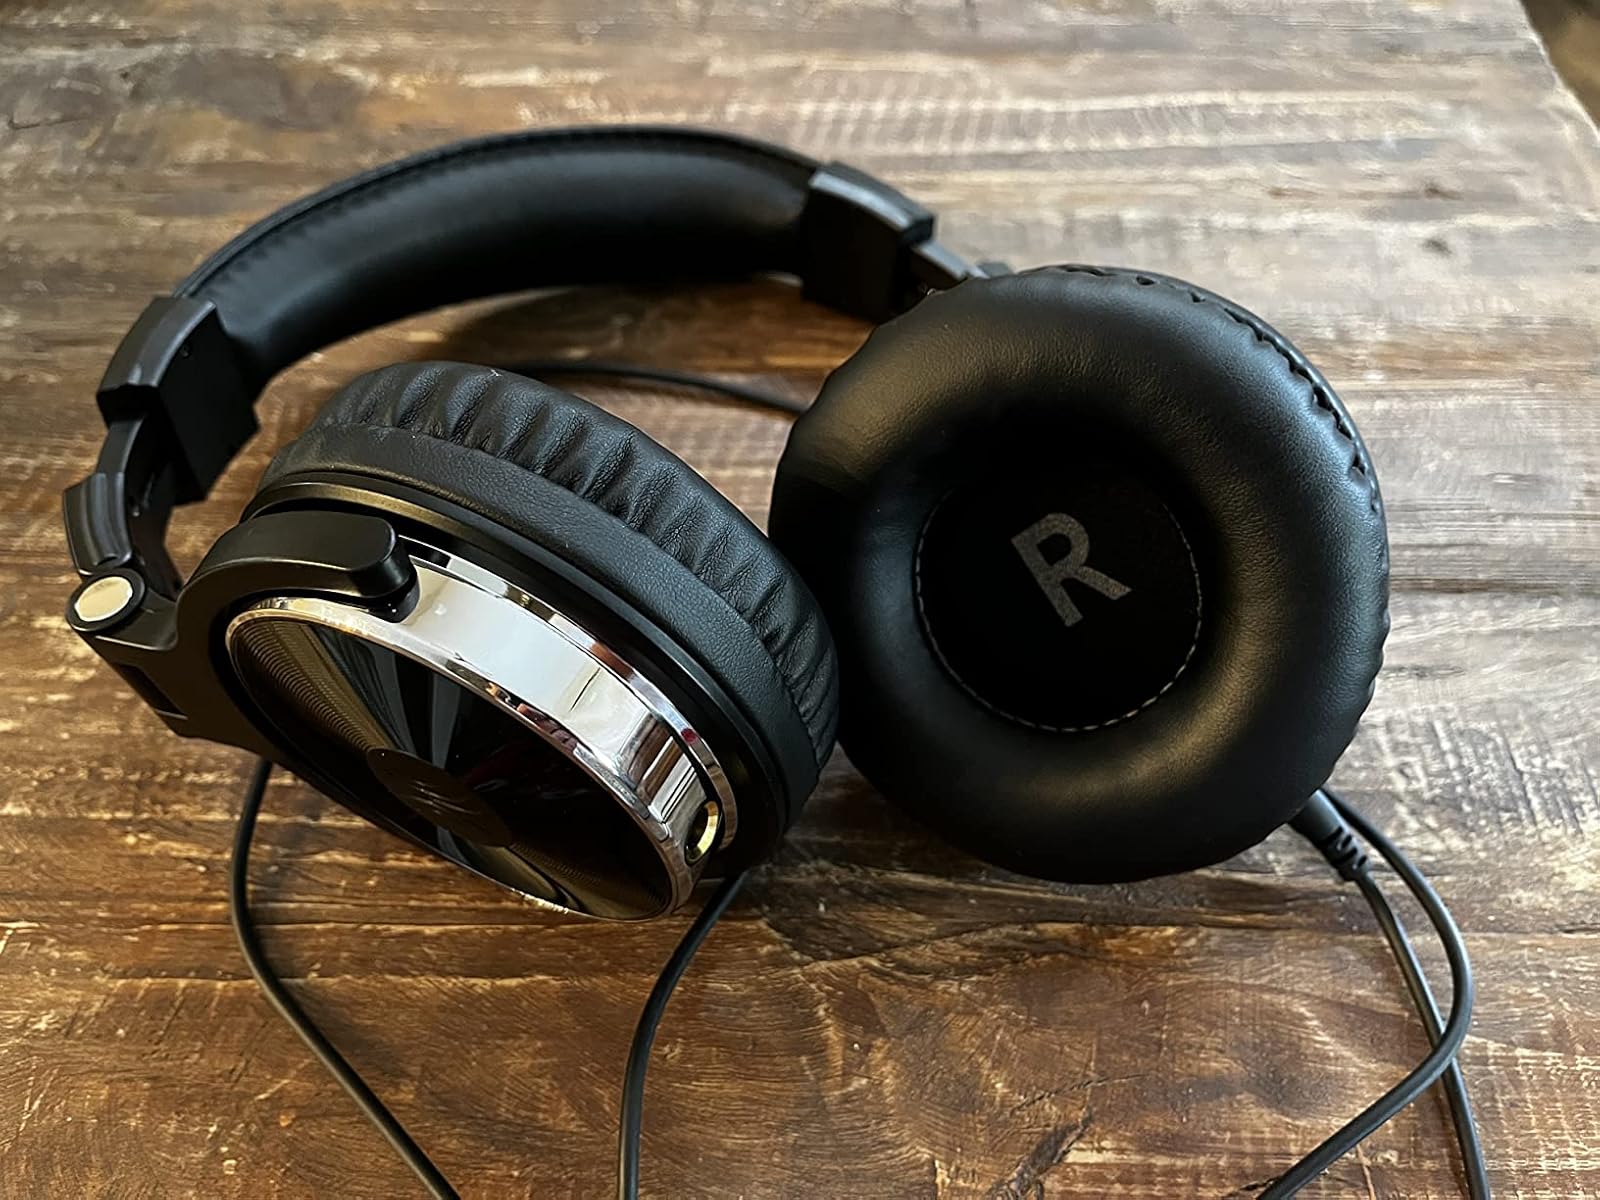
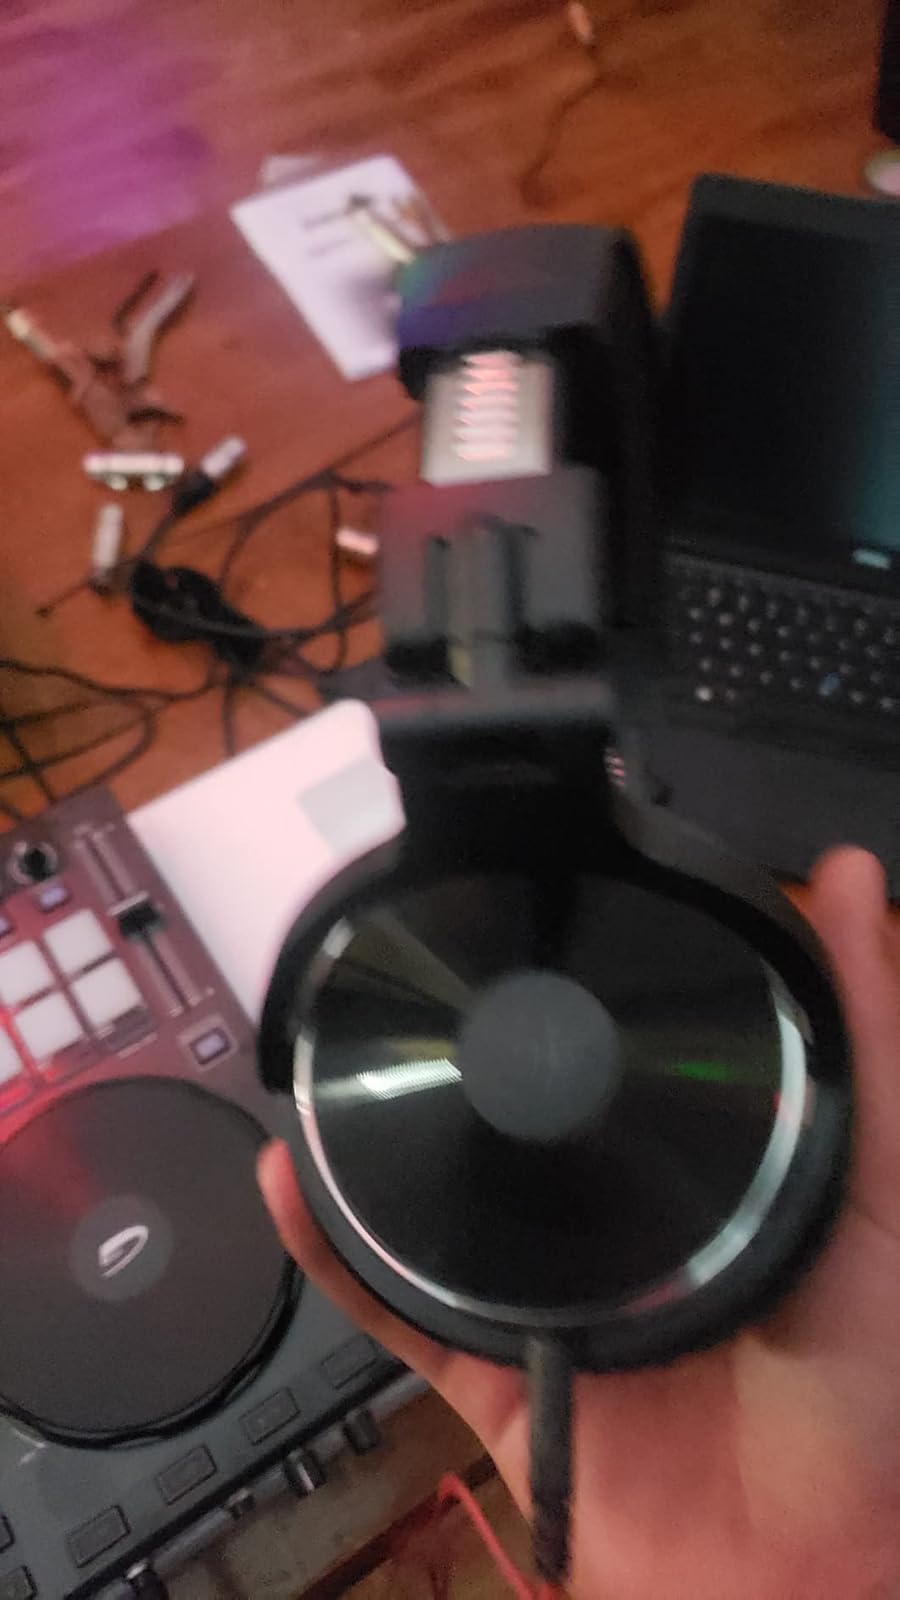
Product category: headphones
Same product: yes